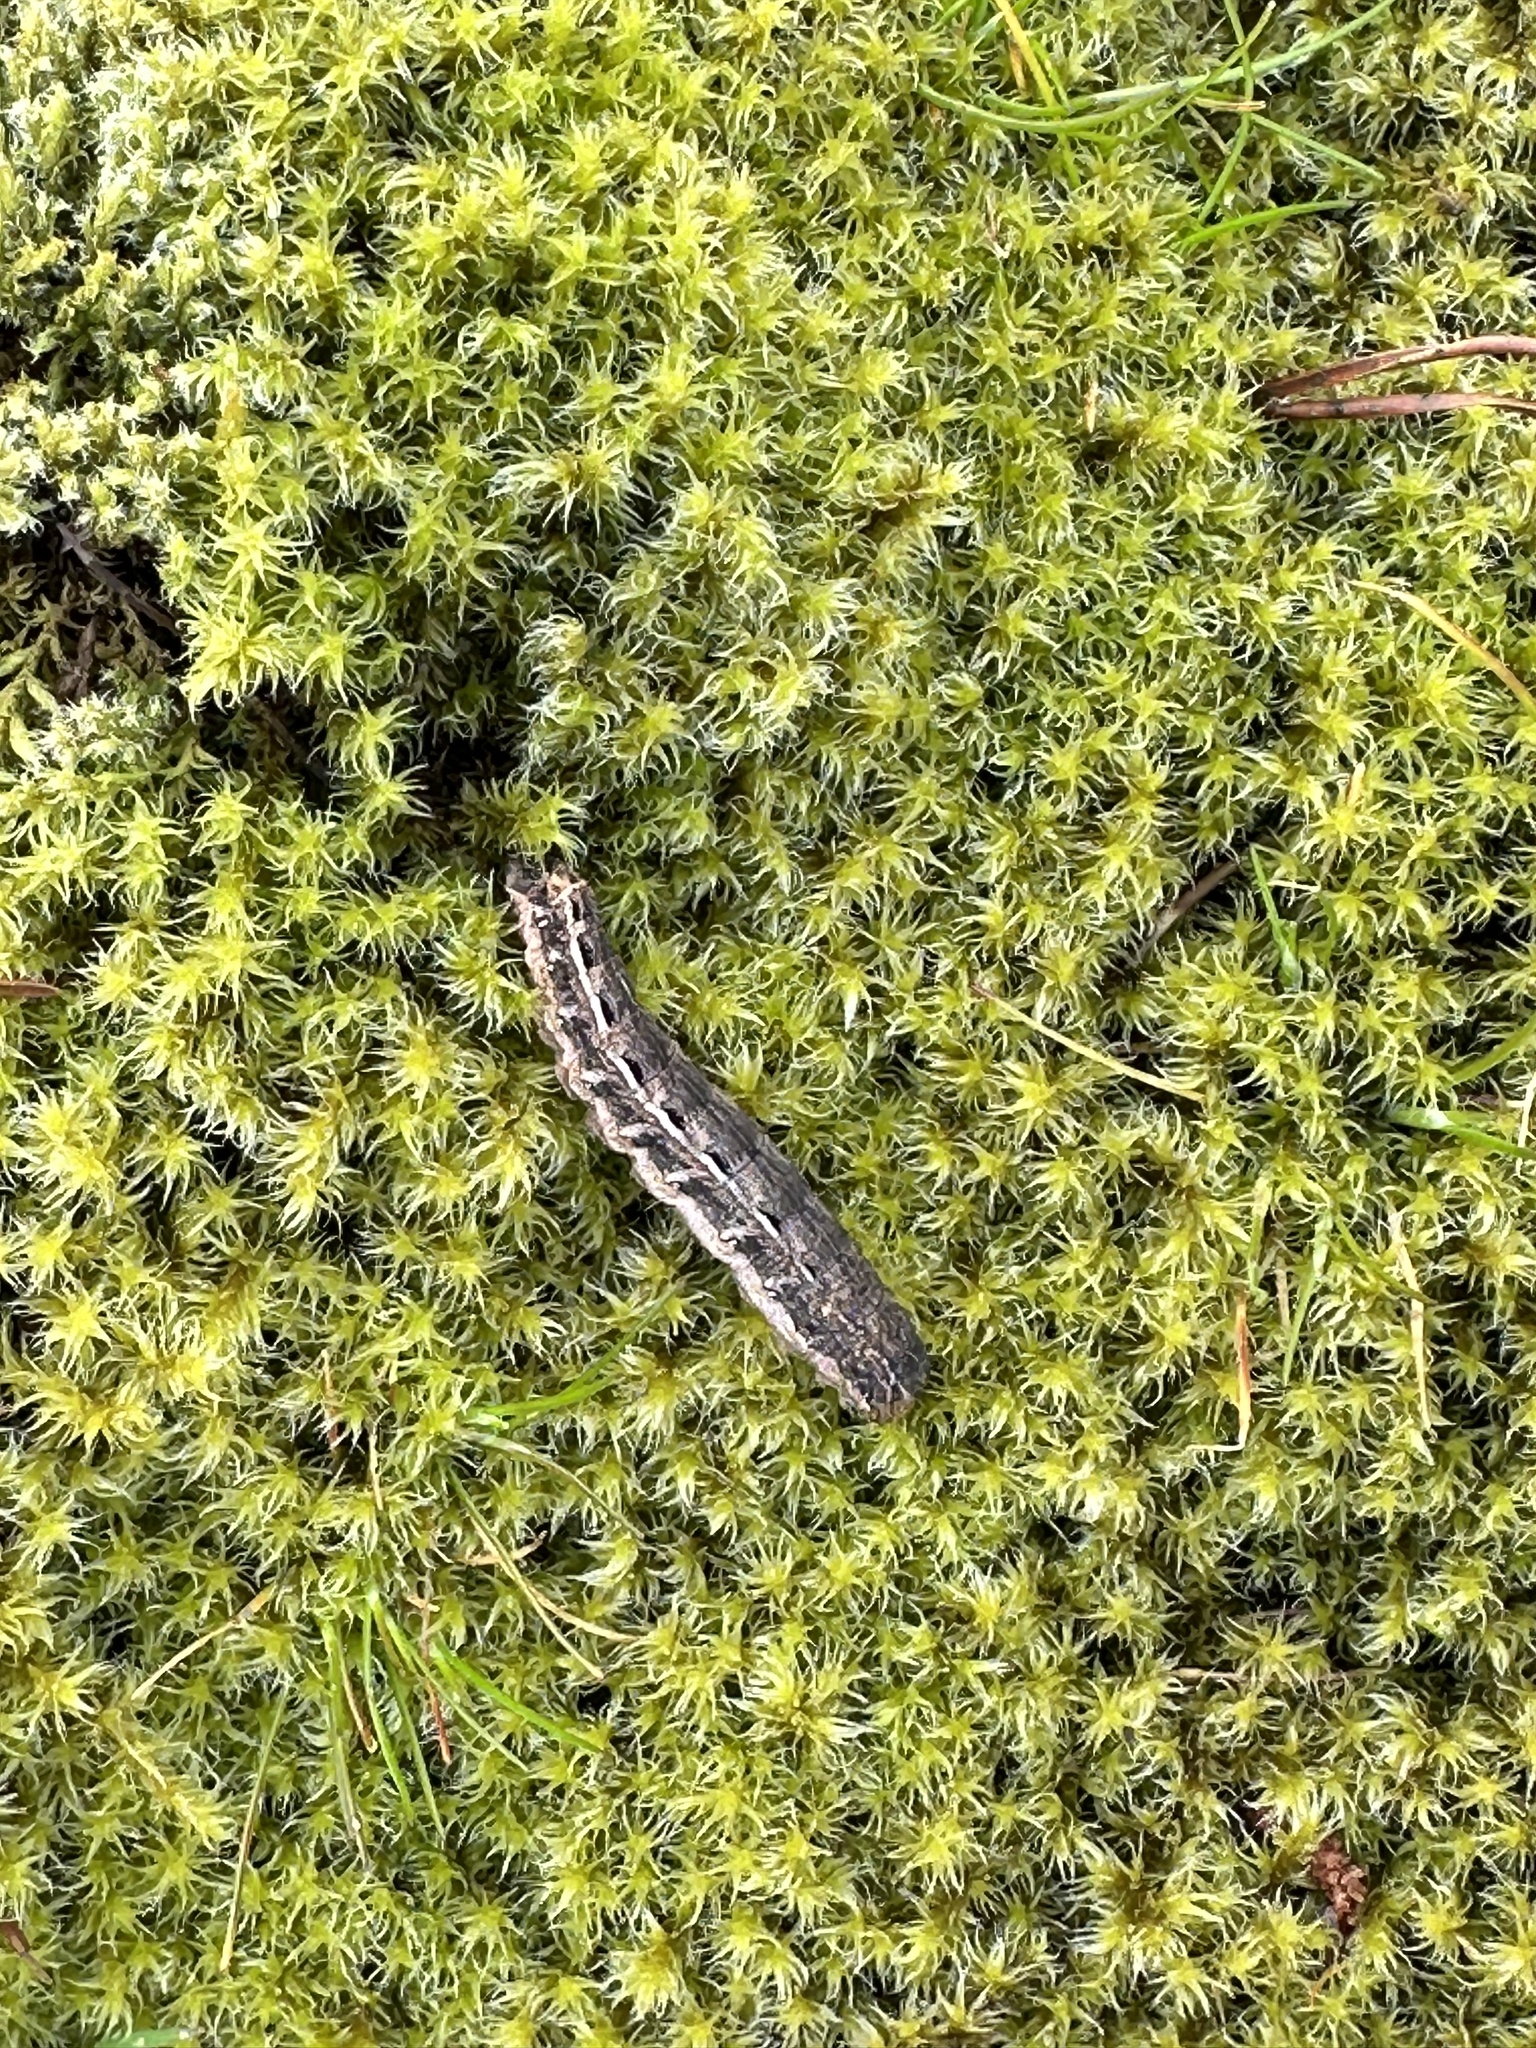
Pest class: cutworms